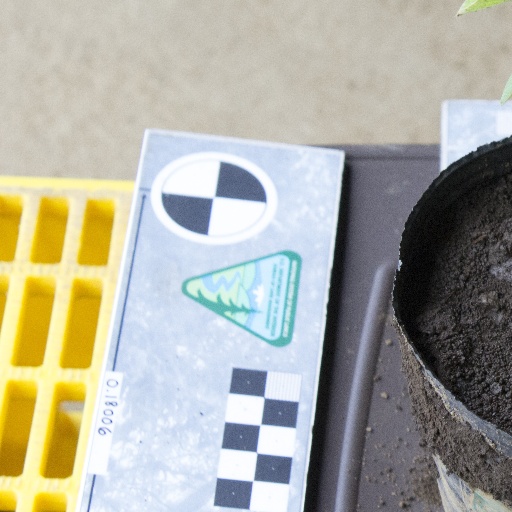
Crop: soybean